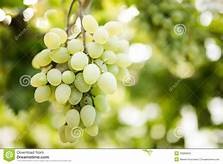
Label: grape